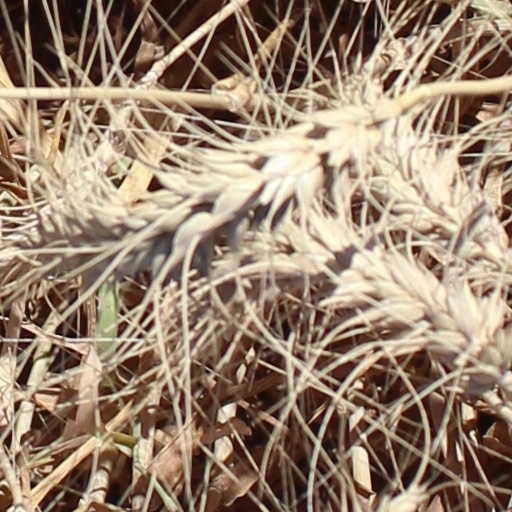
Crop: wheat